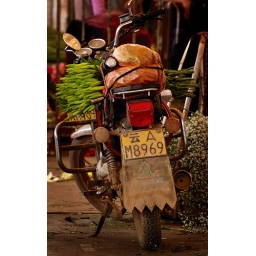
A collection of flower conveyances from the Kunming China wholesale flower market. Probably the last three images from the wholesale flower market in Kunming, China...